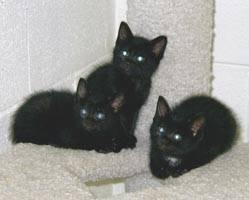
cat